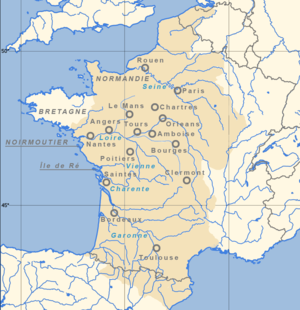
Cette page est une liste des différents raids menés par les Vikings en Poitou, Saintonge et Angoumois.